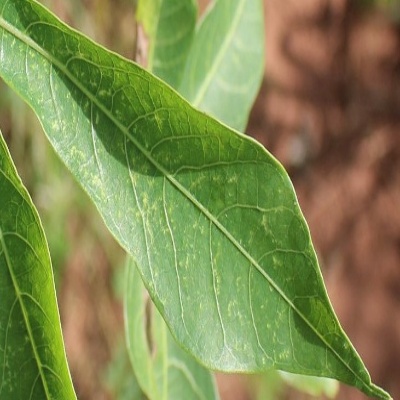
Crop: Cassava
Condition: green mite